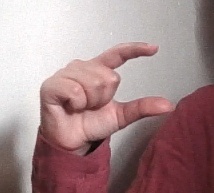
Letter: dal